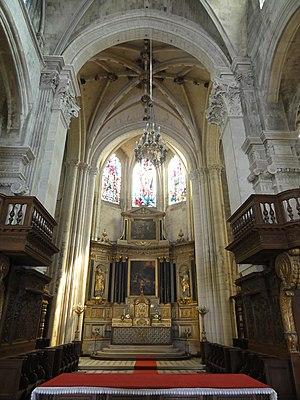
La cathédrale Saint-Maclou de Pontoise est une cathédrale catholique située à Pontoise dans le département français du Val-d'Oise en région Île-de-France.